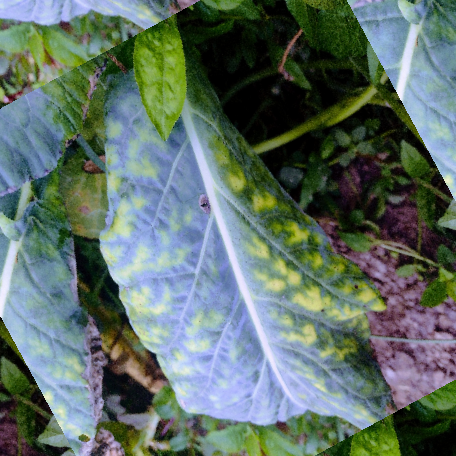
Label: Downy Mildew